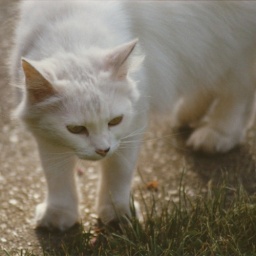
Recently unearthed photos (scanned) of our white cat Miss Bianca taken in 1980s and developed by Seattle Film Works.